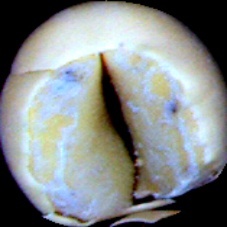
Label: Broken